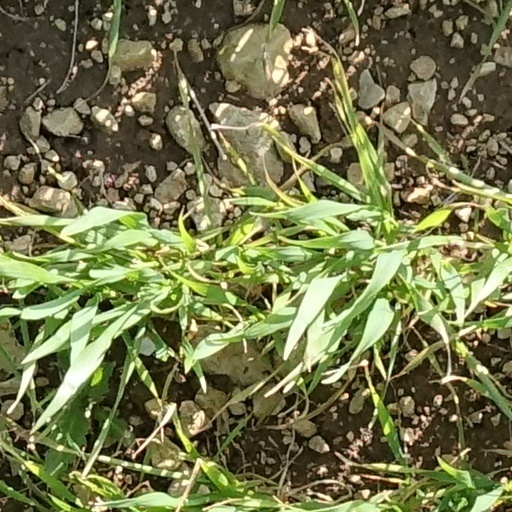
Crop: wheat